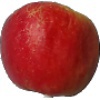
Label: Apple Red Yellow 1